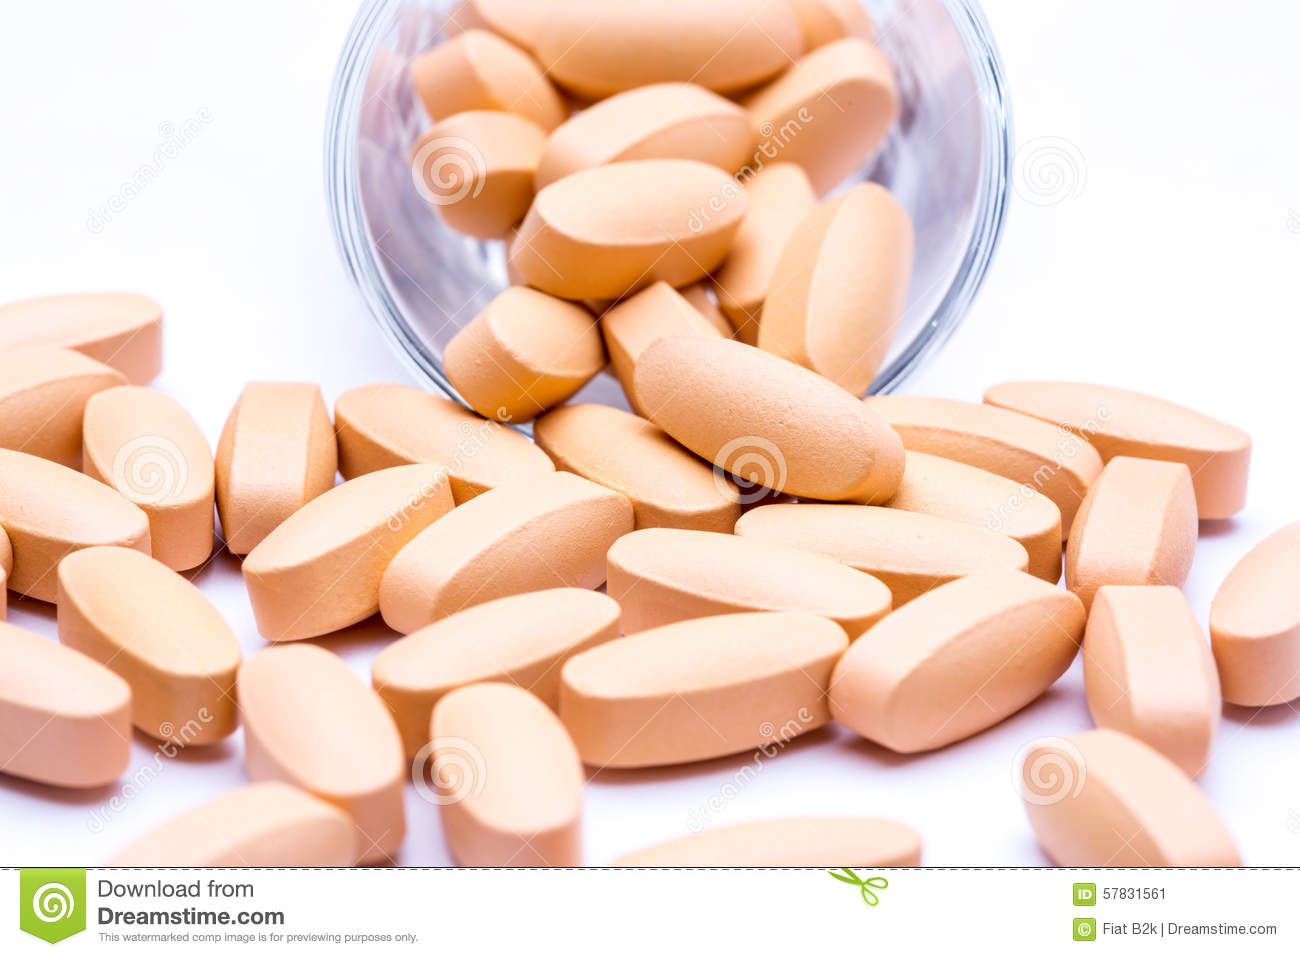
Label: plastic